Conspiracies in ancient Egypt

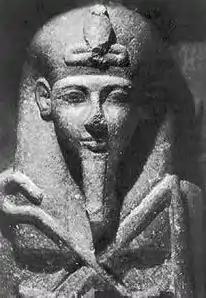
Siptah's sarcophagus – 19th Dynasty.

Upon the death of Merenptah, his son Seti II ascended the throne. Born to Queen Isetnofret, Seti was approximately twenty-five years old at the time of his accession. The early months of his reign appear to have been relatively peaceful. However, this period of calm likely masked underlying familial tensions. Seti's authority was fragile, and it seems he faced internal challenges, particularly from the faction surrounding his wife Twosret. Twosret, designated as Great Royal Wife, is believed to have been a granddaughter of Ramesses II, either through her mother or father. Her considerable influence—and the apparent vulnerability of Seti II—may be reflected in the unusual location of her tomb (KV14) in the Valley of the Kings, situated near Seti’s own tomb (KV15), rather than in the Valley of the Queens where queens were traditionally buried. The reason for this exceptional placement remains uncertain. Notably, around the time this privilege was granted to Twosret (late in Year 2 of Seti II's reign), the usurper Amenmesse emerged, suggesting that the increasing influence of the queen and her clan may have destabilized an already delicate familial balance.